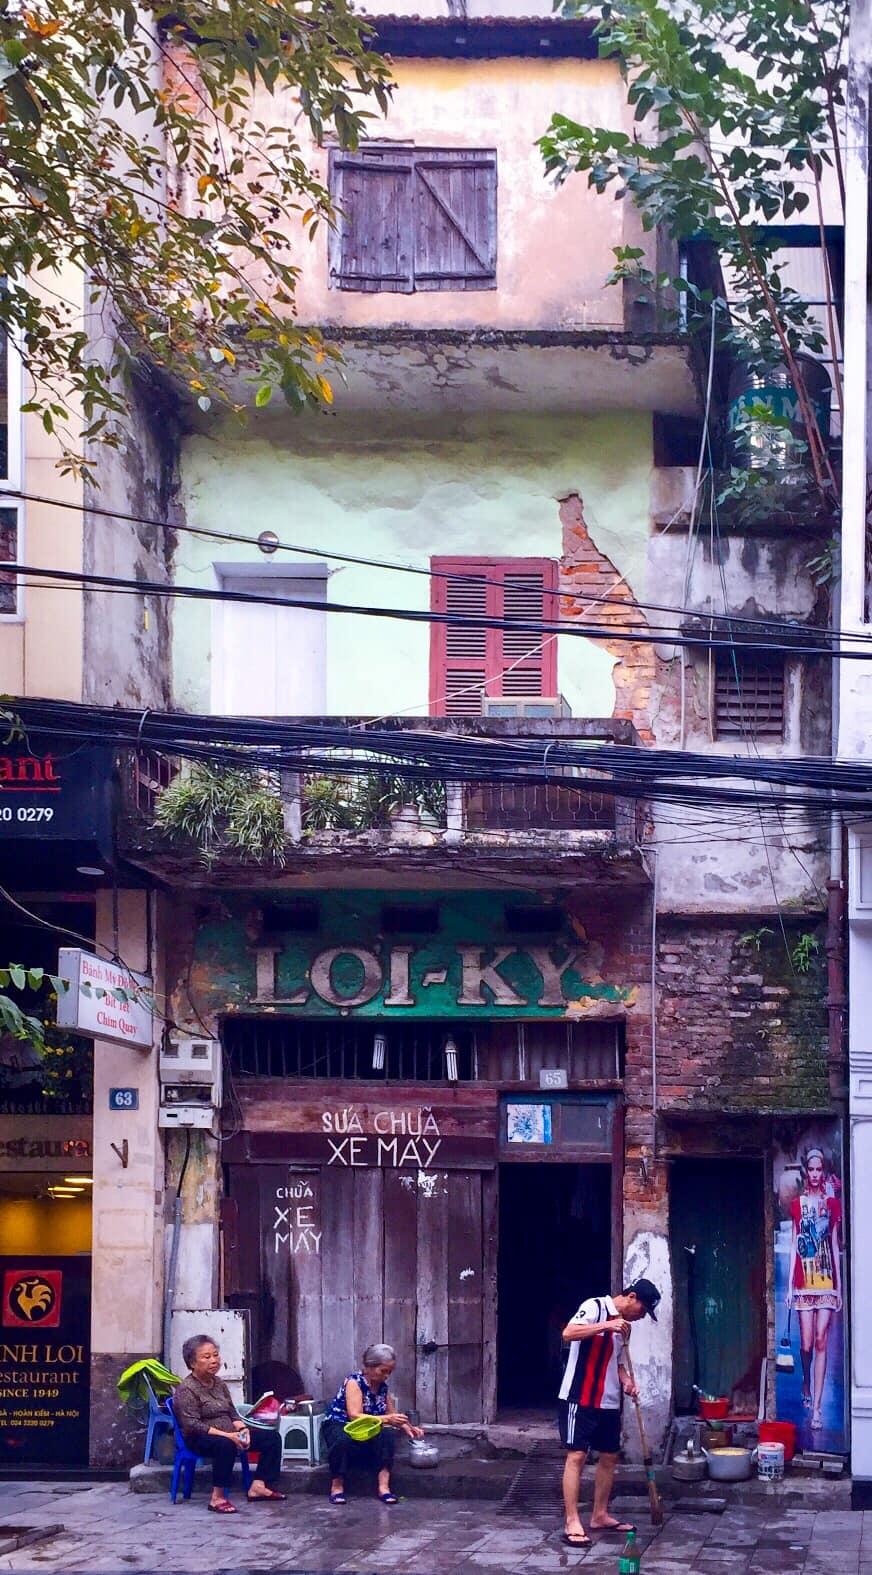
có hai bà lão đang ngồi ở phía trước cửa tiệm